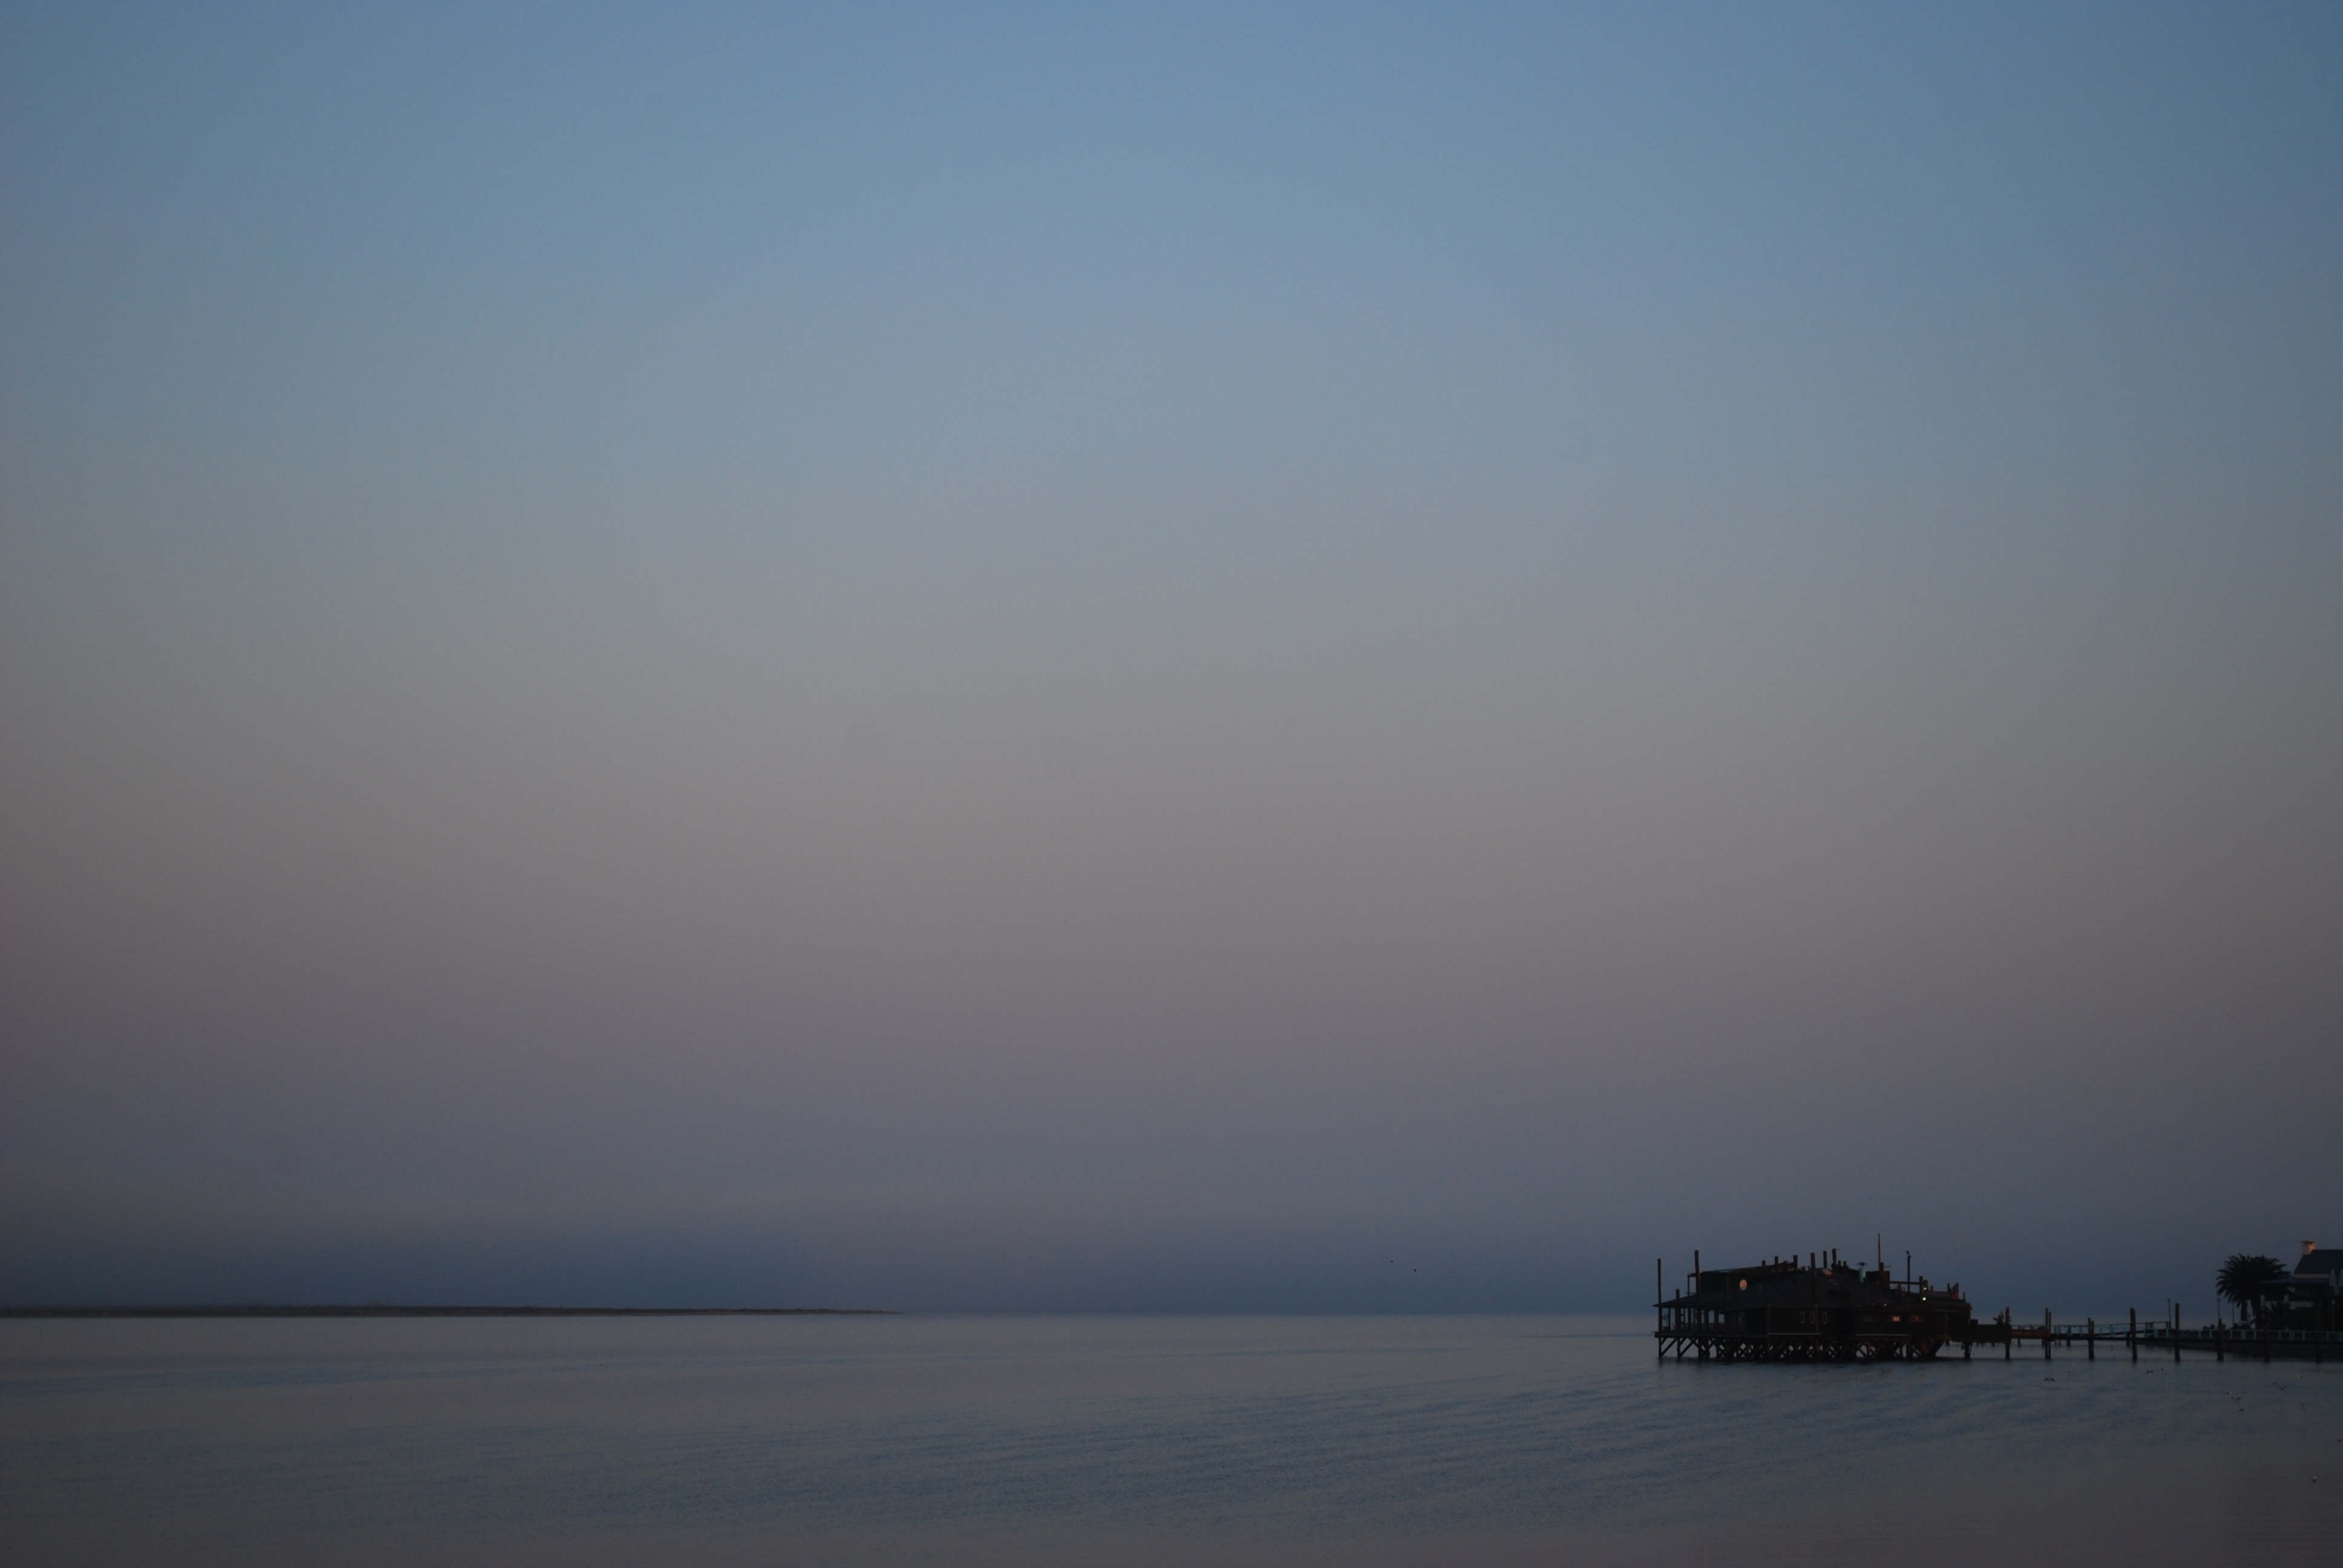
beach, sea, coast, ocean, horizon, cloud, sky, fog, sunrise, sunset, mist, sunlight, air, morning, shore, wave, view, dawn, atmosphere, dusk, evening, reflection, weather, haze, bay, views, orange sky, namibia, atmospheric phenomenon, atmosphere of earth, whale bay